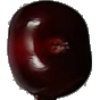
Label: Cherry 1